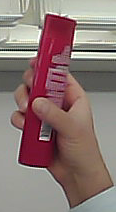
Product: loreal_shampoo